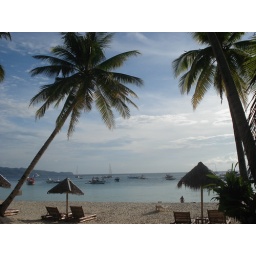
coconut trees by the beach